Steve Martland

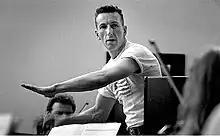

Martland was born in Liverpool, and studied composition at Liverpool University and in the Netherlands with Louis Andriessen. He worked almost exclusively with artists outside classical institutions—Dutch and American groups, freelance musicians and especially his own Steve Martland Band which toured his music internationally. He also worked with the King’s Singers and Evelyn Glennie for whom he wrote "Street Songs". Martland was composer in residence at the ETNA Music Festival in Sicily in 2006 and 2007. His music was published by Schott Music.